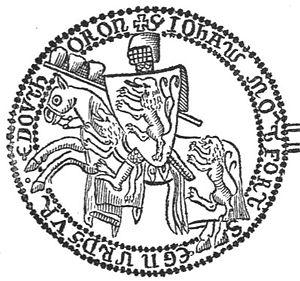
Jean de Montfort, mort le 27 novembre 1283, fut seigneur de Toron de 1257 à 1266 et seigneur de Tyr de 1270 à 1283. Il était fils de Philippe Iᵉʳ de Montfort, seigneur de la Ferté Alais, de Bréthencourt, de Castres, de Toron et de Tyr, et de Marie d'Antioche.